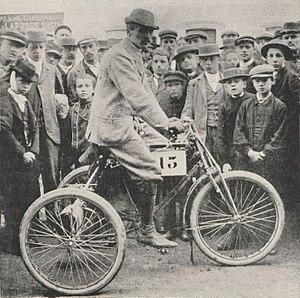
Fernand Charron deuxième du Critérium des Motocycles en 1897 - Le Sport Universel Illustré du 24 avril 1897, p.157
Fernand Charron, né le 30 mai 1866 à Angers et mort le 13 août 1928 à Maisons-Laffitte, est un coureur cycliste et coureur automobile et industriel français. Il est le gendre d'Adolphe Clément-Bayard.